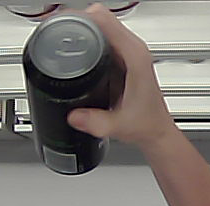
Product: monster_energydrink